Matthew McCauley (politician)

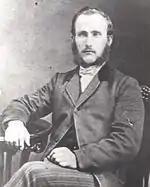
McCauley in his younger years.

McCauley arrived in Edmonton at the time of what has been described "one of the biggest conflicts ever." The Hudson's Bay Company has recently surveyed lots of land that were intended to be sold as property, however word broke out that the particular area of land was the only land surveyed in the entire district. People attracted to the area were unable to afford land, and therefore built shacks. As more claim-jumpers moved in, it was requested that they move three or four miles outwards, but they refused. McCauley sent many urgent messages to Ottawa to settle the dispute in a civil manner, but to no avail. As a result of the government not being able to do anything, and the lack of a law enforcement agency in the town, a group of prominent citizens formed a "Protective Association" as an attempt to restore law and order, to which McCauley was elected its captain.